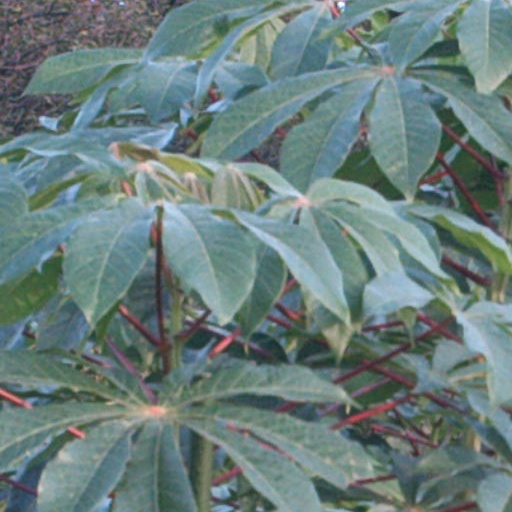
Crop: cassava